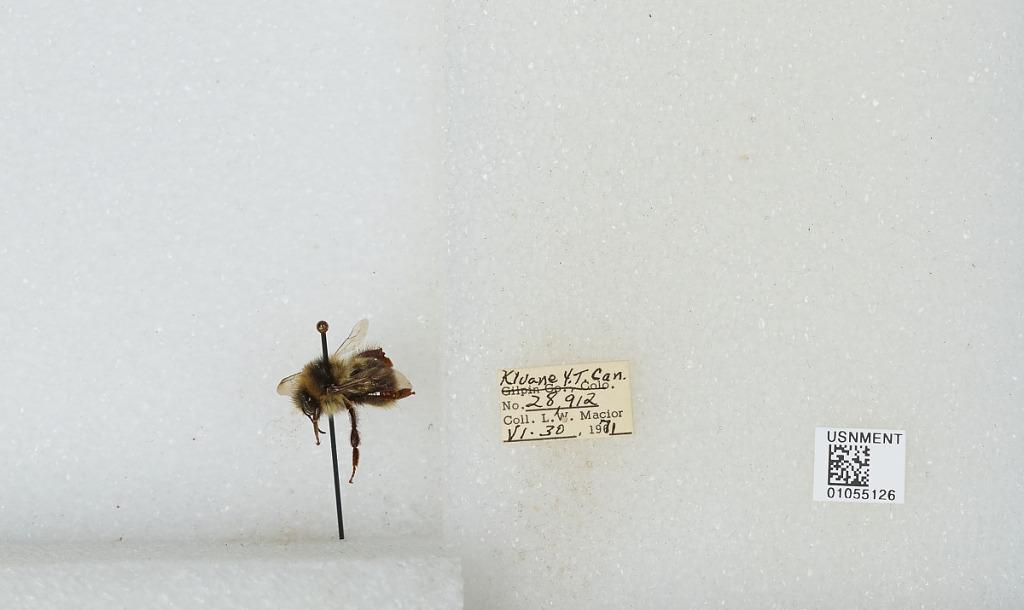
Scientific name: Bombus bifarius nearcticus
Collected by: L. Macior
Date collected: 1971-6-30
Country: Canada
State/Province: Yukon Territory
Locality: Kluane
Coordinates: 60.75, -139.5